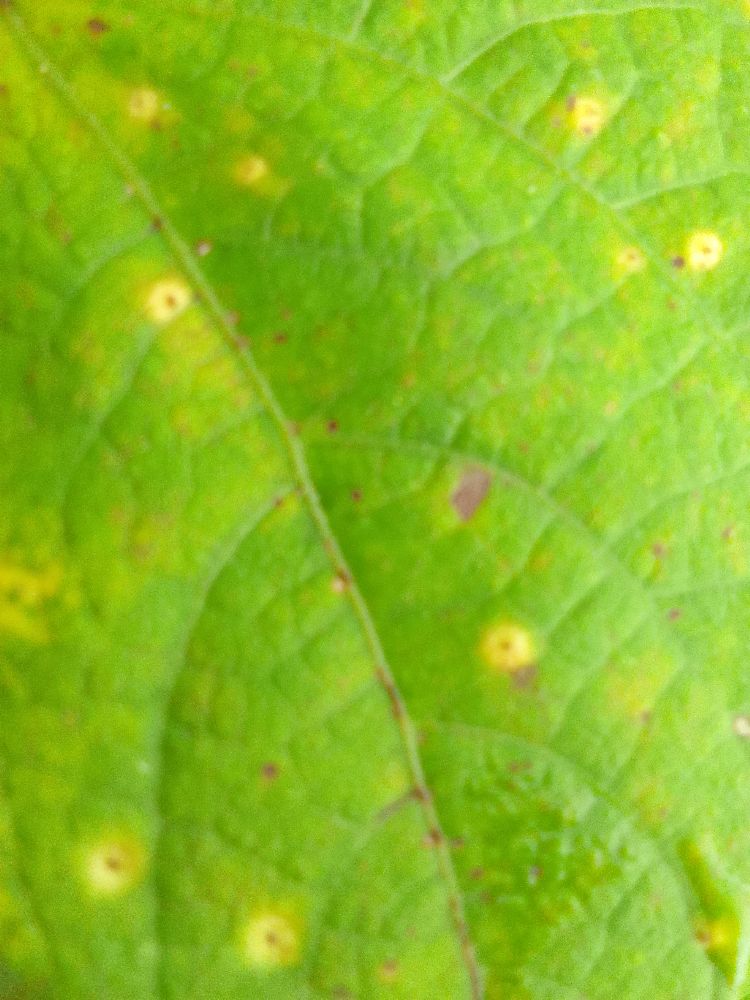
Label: rust